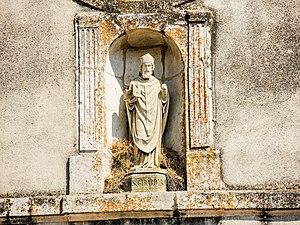
Statue de Saint-Gérard. Façade de l'église de Praye. Meurthe-et-Moselle
Praye, ou Praye-sous-Vaudémont, est une commune française située dans le département de Meurthe-et-Moselle, en région Grand Est.